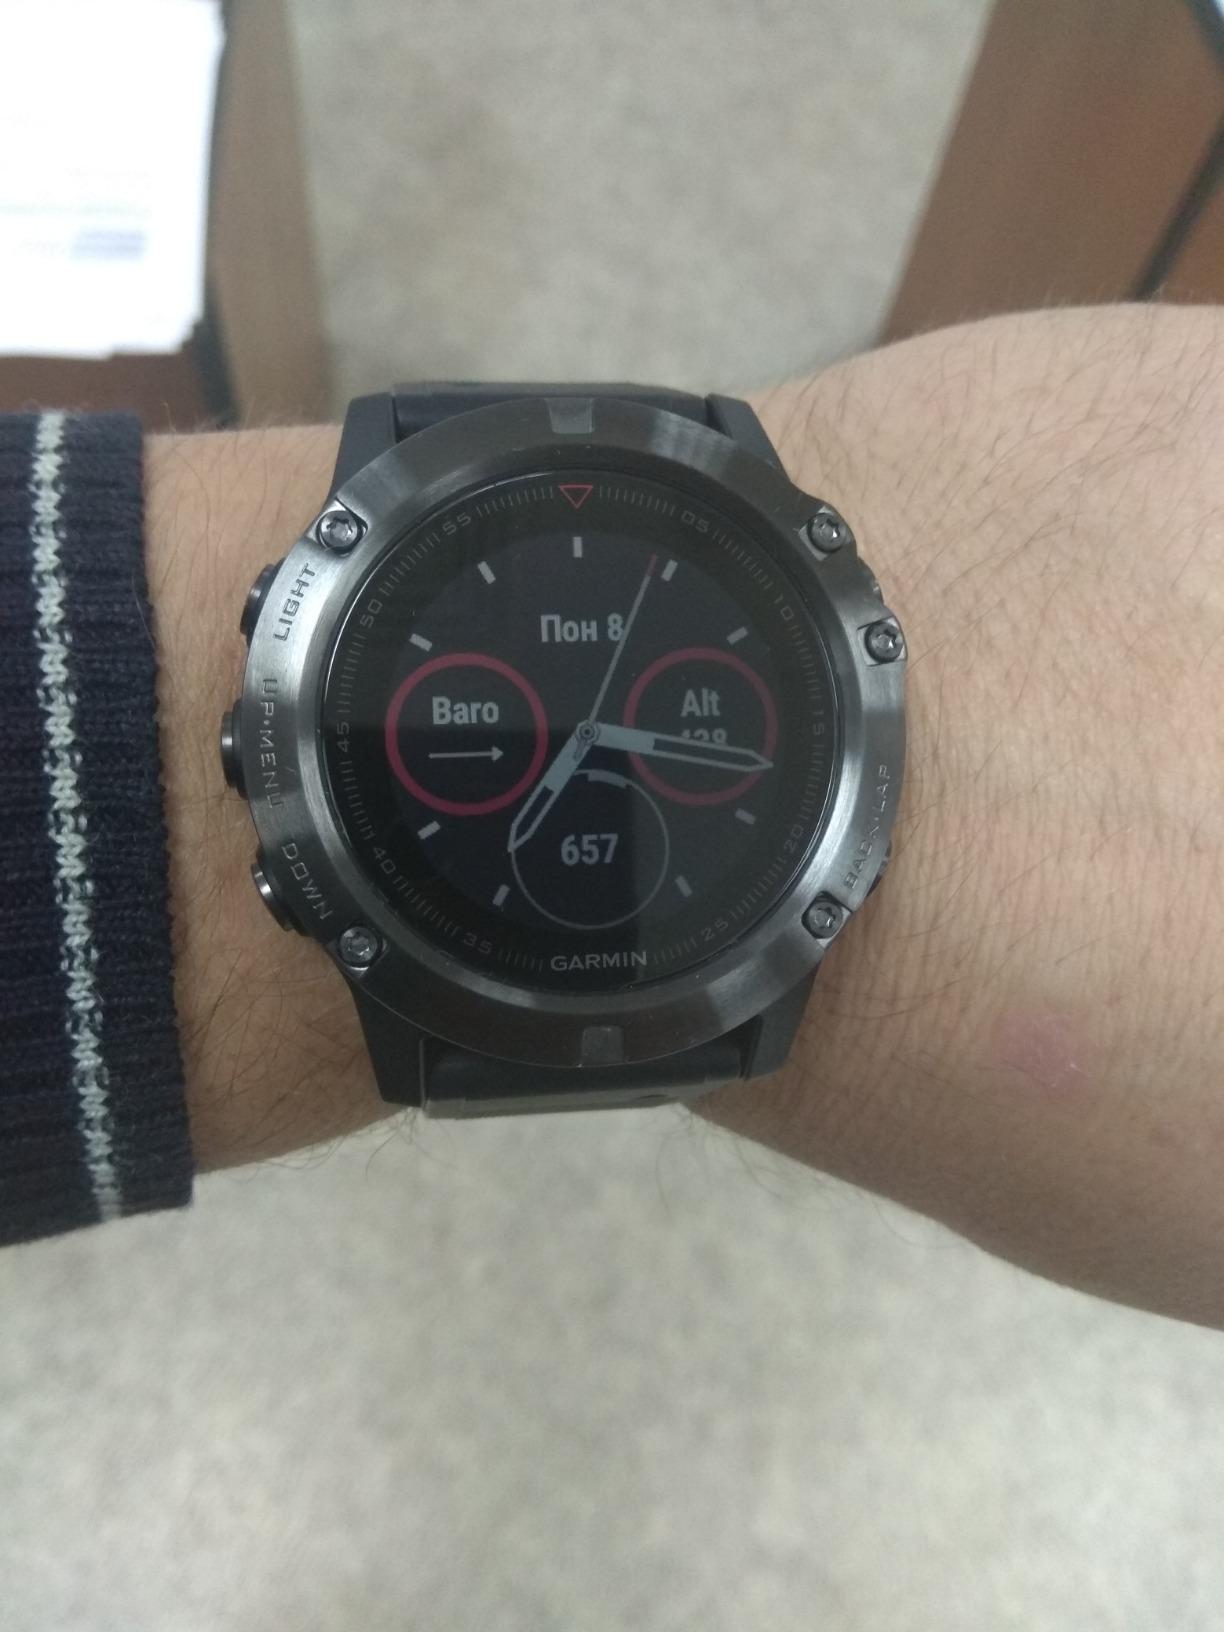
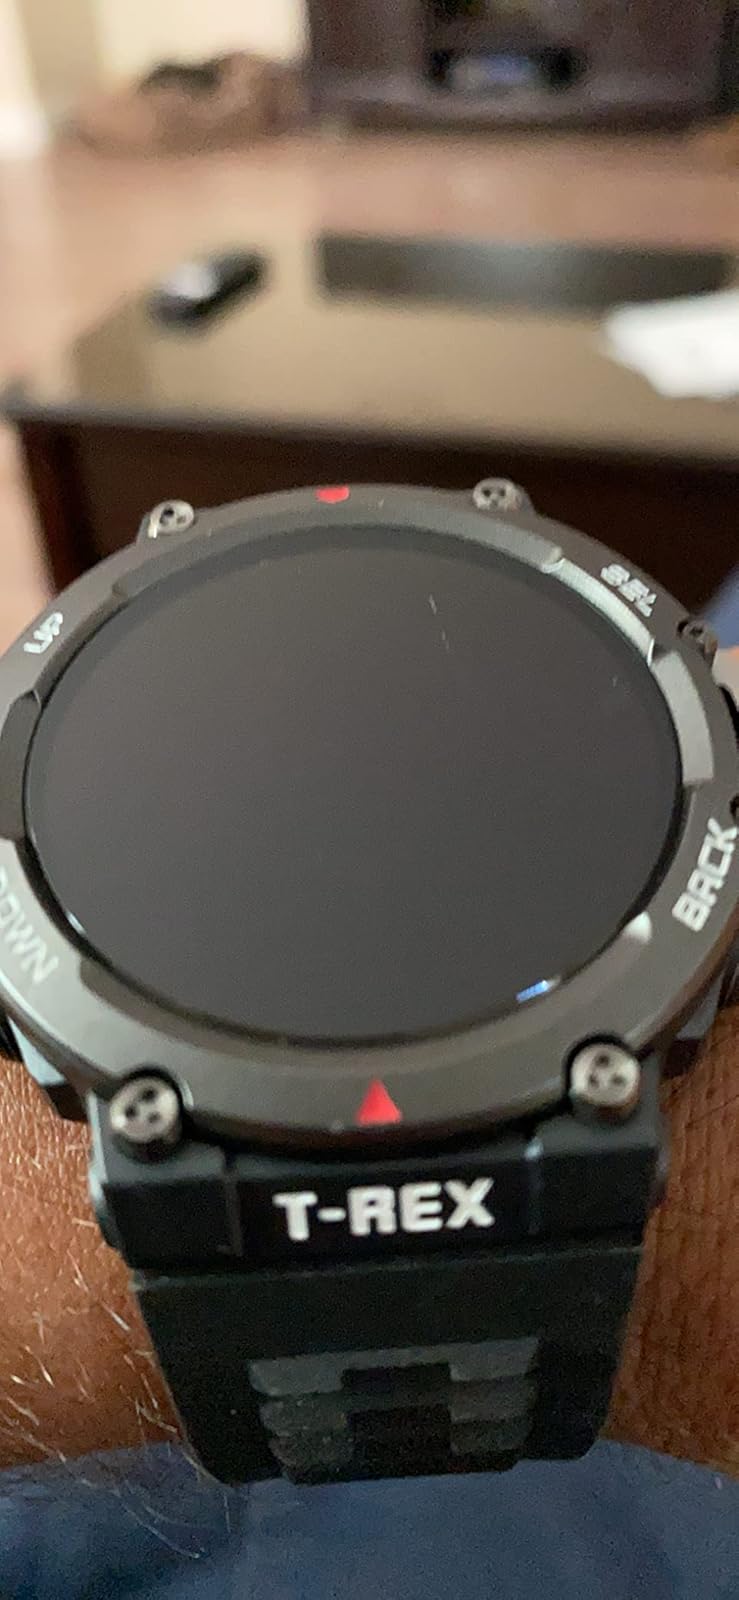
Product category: smartwatch
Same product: no